Center for International Relations

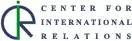

The Center for International Relations (CIR) is a nonpartisan and nonprofit, tax exempt 501(c)(3) organization that publishes various materials about international relations and current affairs. The organization is based in the Washington, D.C. area, though its staff operates in various countries throughout the world.